Nitroso

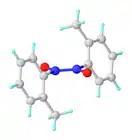
Structure of 2-nitrosotoluene dimer

Nitrosoarenes typically participate in a monomer–dimer equilibrium. The azobenzene "N","N'-"dioxide (Ar(O)N=N(O)Ar) dimers, which are often pale yellow, are generally favored in the solid state, whereas the deep-green monomers are favored in dilute solution or at higher temperatures. They exist as "cis" and "trans" isomers. The central "double bond" in the dimer in fact has a bond order of about 1.5.